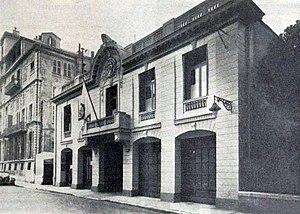
L'immeuble de l'Automobile-Club de Nice et Côte d'Azur, en juin 1939 à Nice.
Premier club régional créé au monde, second club en France, l’Automobile Club de Nice et Côte d’Azur est né le 26 mai 1896 pour regrouper les pionniers azuréens passionnés par cette nouvelle invention. Il prendra le nom d’Automobile Vélo Club de Nice (A.V.C.N) à la suite de l’organisation de la course Marseille Nice Monaco de janvier 1897. Le 16 avril 1900, il prit définitivement le nom d'Automobile Club de Nice (A.C.N.).